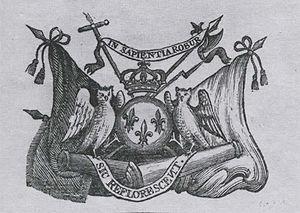
Emblème de chouans
L'Armée catholique et royale de Bretagne regroupait l'ensemble des contingents de chouans de Bretagne.
Aimé Casimir Marie Picquet du Boisguy, né le 15 mars 1776 à Fougères, et mort le 25 octobre 1839 à Paris, est un militaire français et un général chouan pendant la Révolution française.